Uyghur alphabets

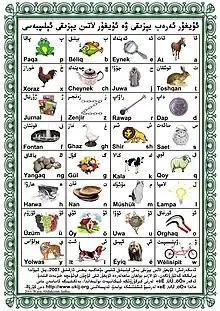
Comparative current alphabets: Arabic-Script Uyghur, Latin-Script Uyghur;

In the table below, the alphabets are shown side-by-side for comparison, together with phonetic transcription in the International Phonetic Alphabet. It is only grouped by phonemic proximity; each alphabet has its own sorting order. Some letter forms that are used for words borrowed from other languages (notably proper names), or kept occasionally from older orthographic conventions, are shown in parentheses.